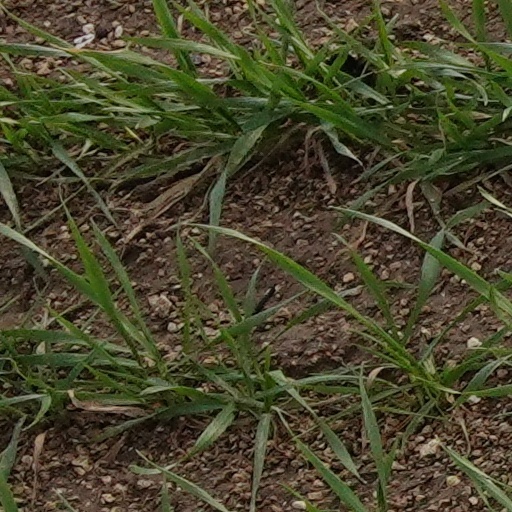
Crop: wheat